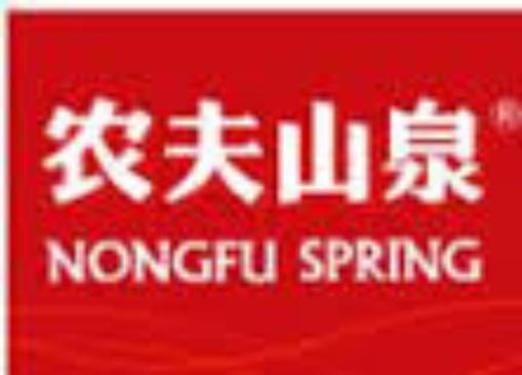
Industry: Necessities